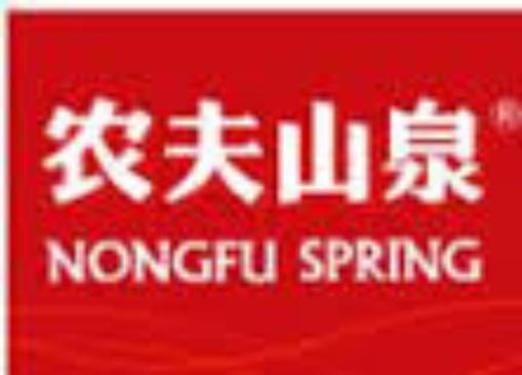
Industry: Necessities